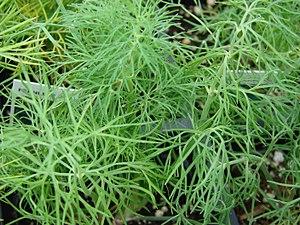
La cuisine thaïlandaise, bien que semblable en certains points avec celle de ses voisins chinois, indiens et birmans, se démarque par des saveurs et ingrédients originaux : curry, menthe, citronnelle, coriandre, basilic rouge. Pimentée à l'excès pour le palais occidental et presque toujours accompagnée de nuoc mam, elle rencontre un succès international croissant. Voici donc une liste des ingrédients utilisés en cuisine thaïlandaise.